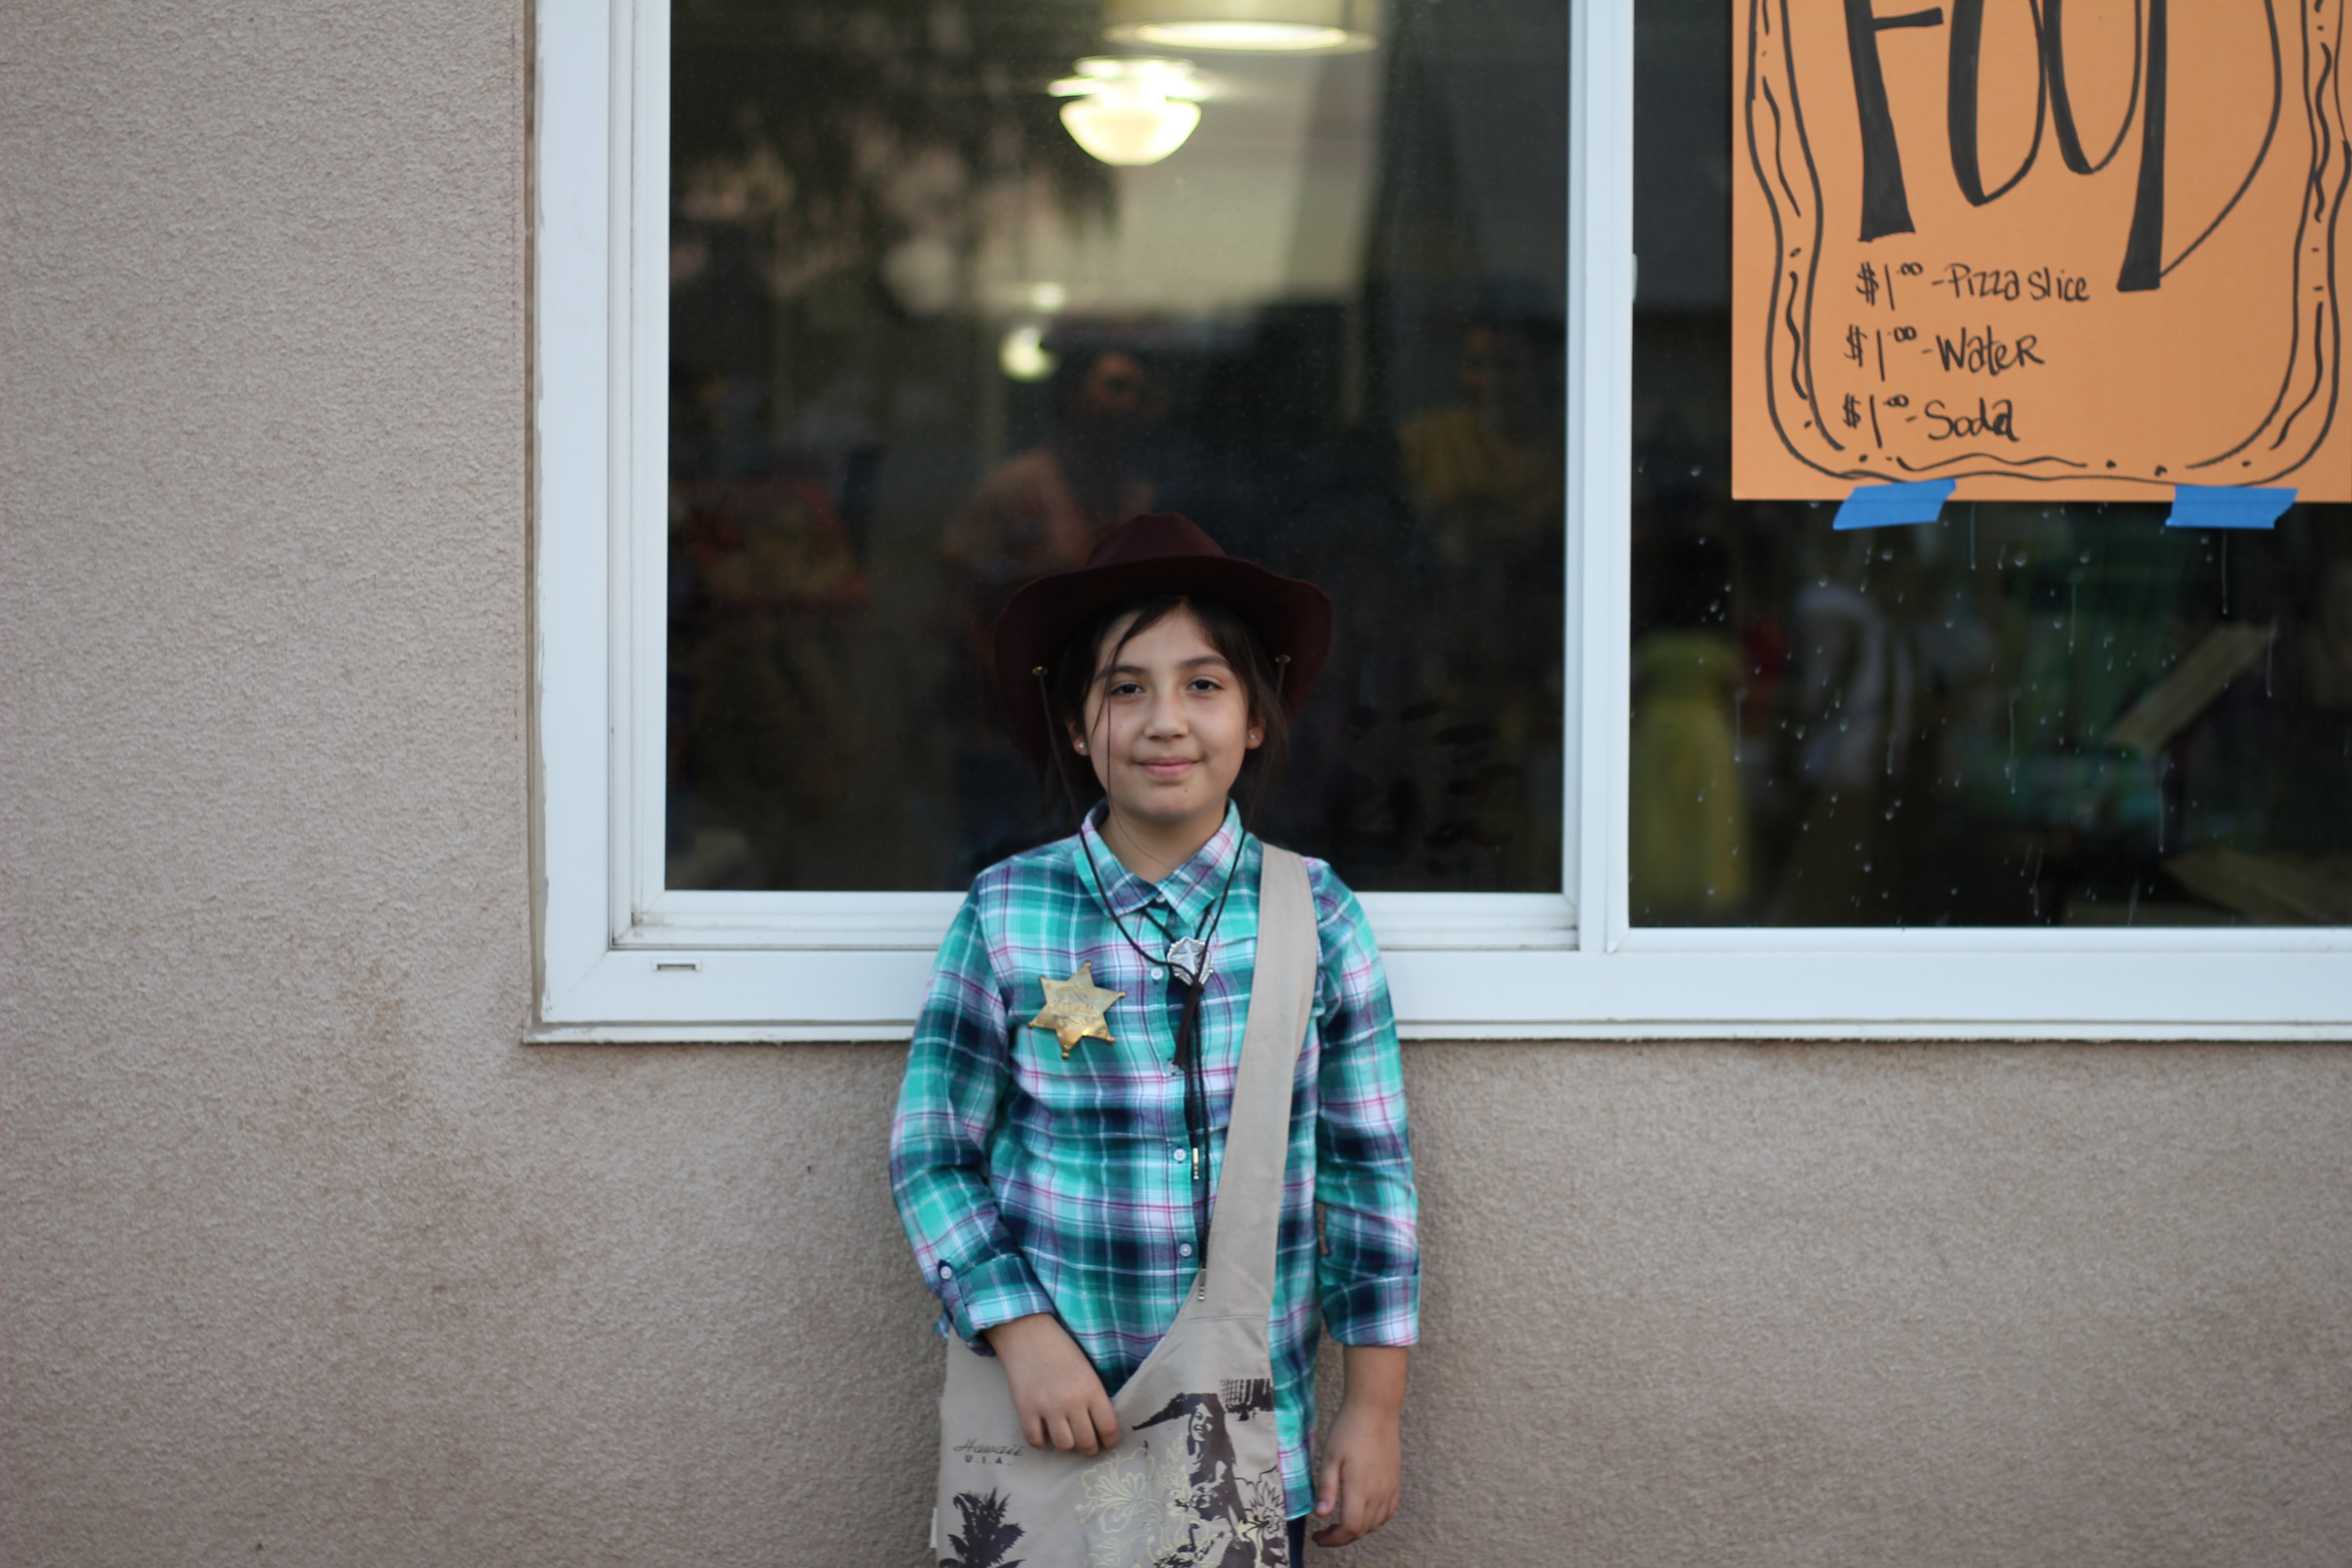
people, spring, blue, design, photograph, snapshot